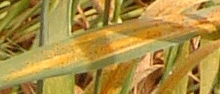
Label: Wheat___Brown_Rust